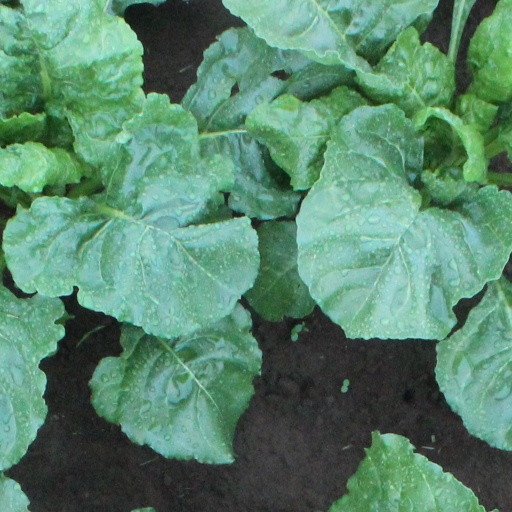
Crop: sugar beet